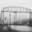
Label: bridge